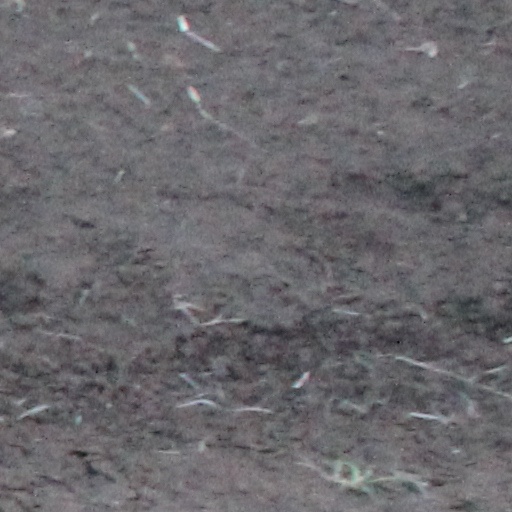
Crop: wheat